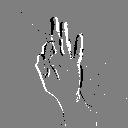
ASL letter: f